Constitution Day and Citizenship Day

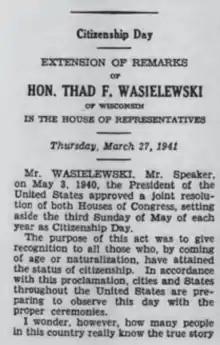
"Congressional Record" H1941, Appendix to CR p. A1473

This day was inspired by Arthur Pine, the head of a public relations firm in New York City bearing his name. At the New York World's Fair, the composers of a new song titled "I Am an American" brought their manuscript to the attention of Pine, who handled publicity for the bandleader Gray Gordon. Pine had the song introduced on NBC, Mutual, and ABC radio, arranged for an "I Am an American Day" at the 1939 New York World's Fair, and had a local New York newspaper tie-in with "I Am an American Day" in the city. The promotion proved so successful that a newspaper chain promoted "I am an American Day" on a nationwide basis and had President Roosevelt name it as an official day.